Mariental Commando

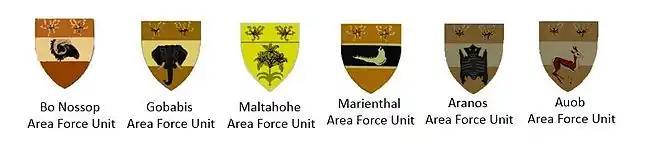
Marienthal Commando/AFU with the rest of the SWATF Sector 50 Area Force Units

This unit, along with all other South West Africa Territorial Force units was disbanded with the independence of Namibia from South Africa and was announced around December 1988.